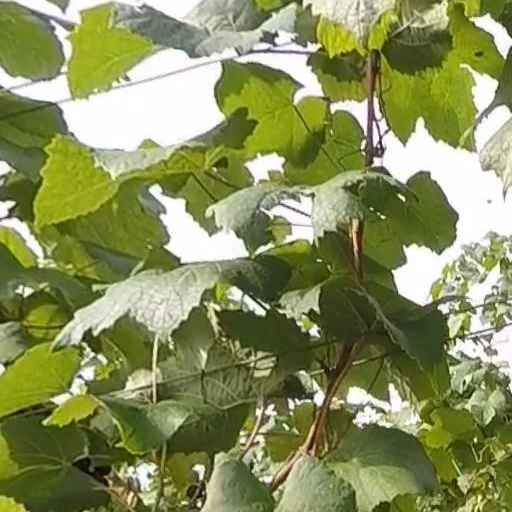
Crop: grape